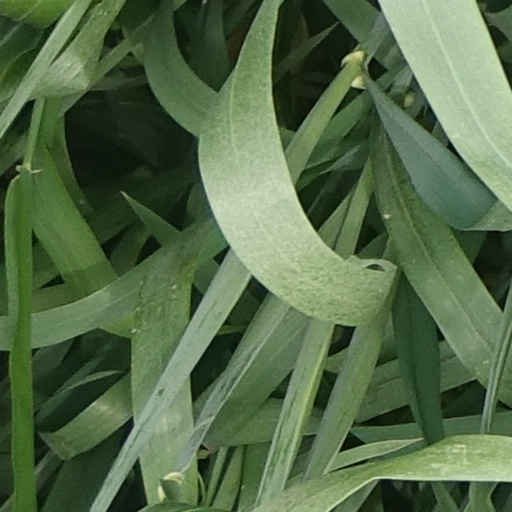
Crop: wheat